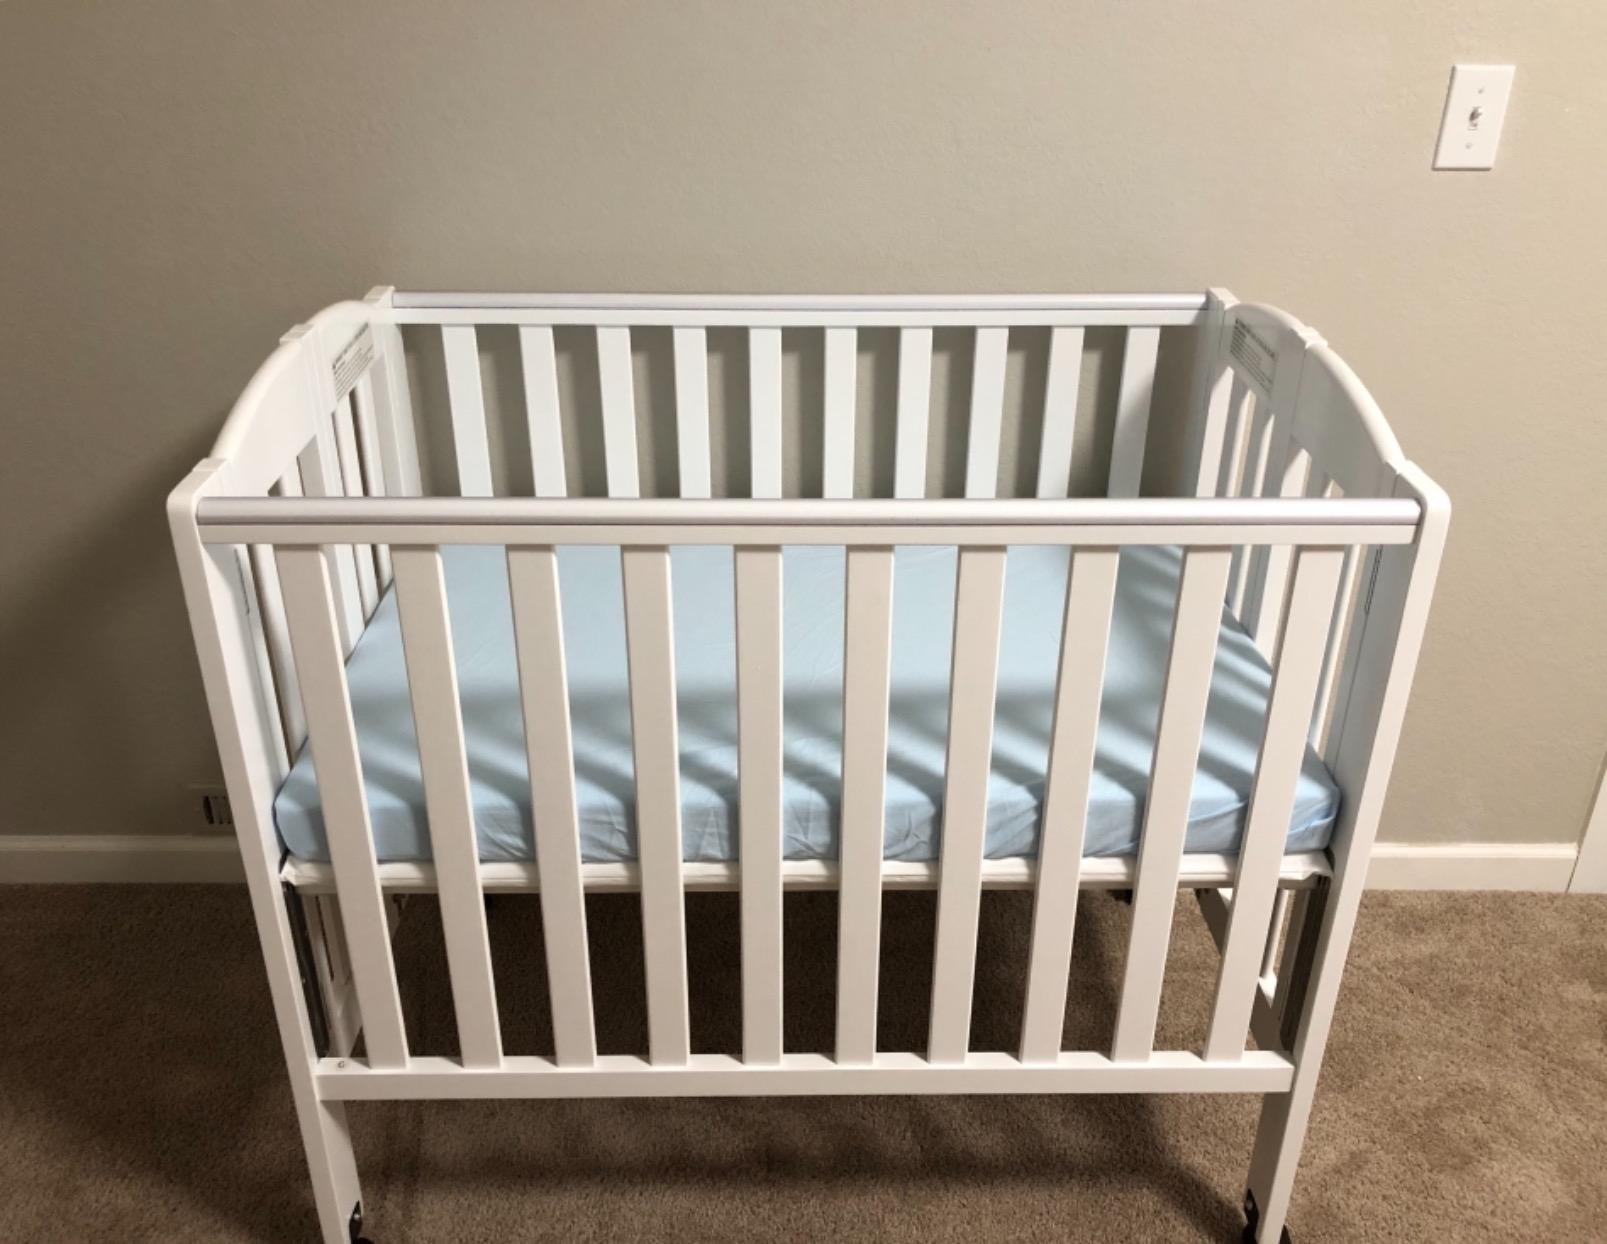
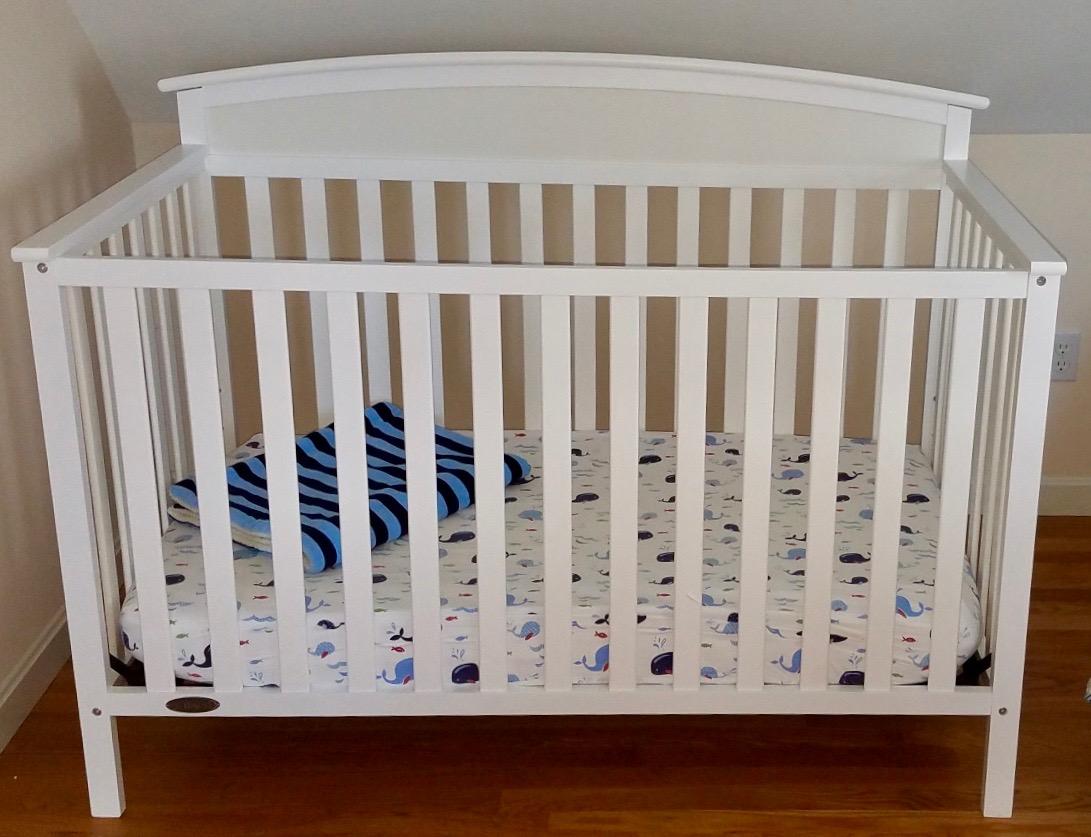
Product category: products_crib
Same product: no